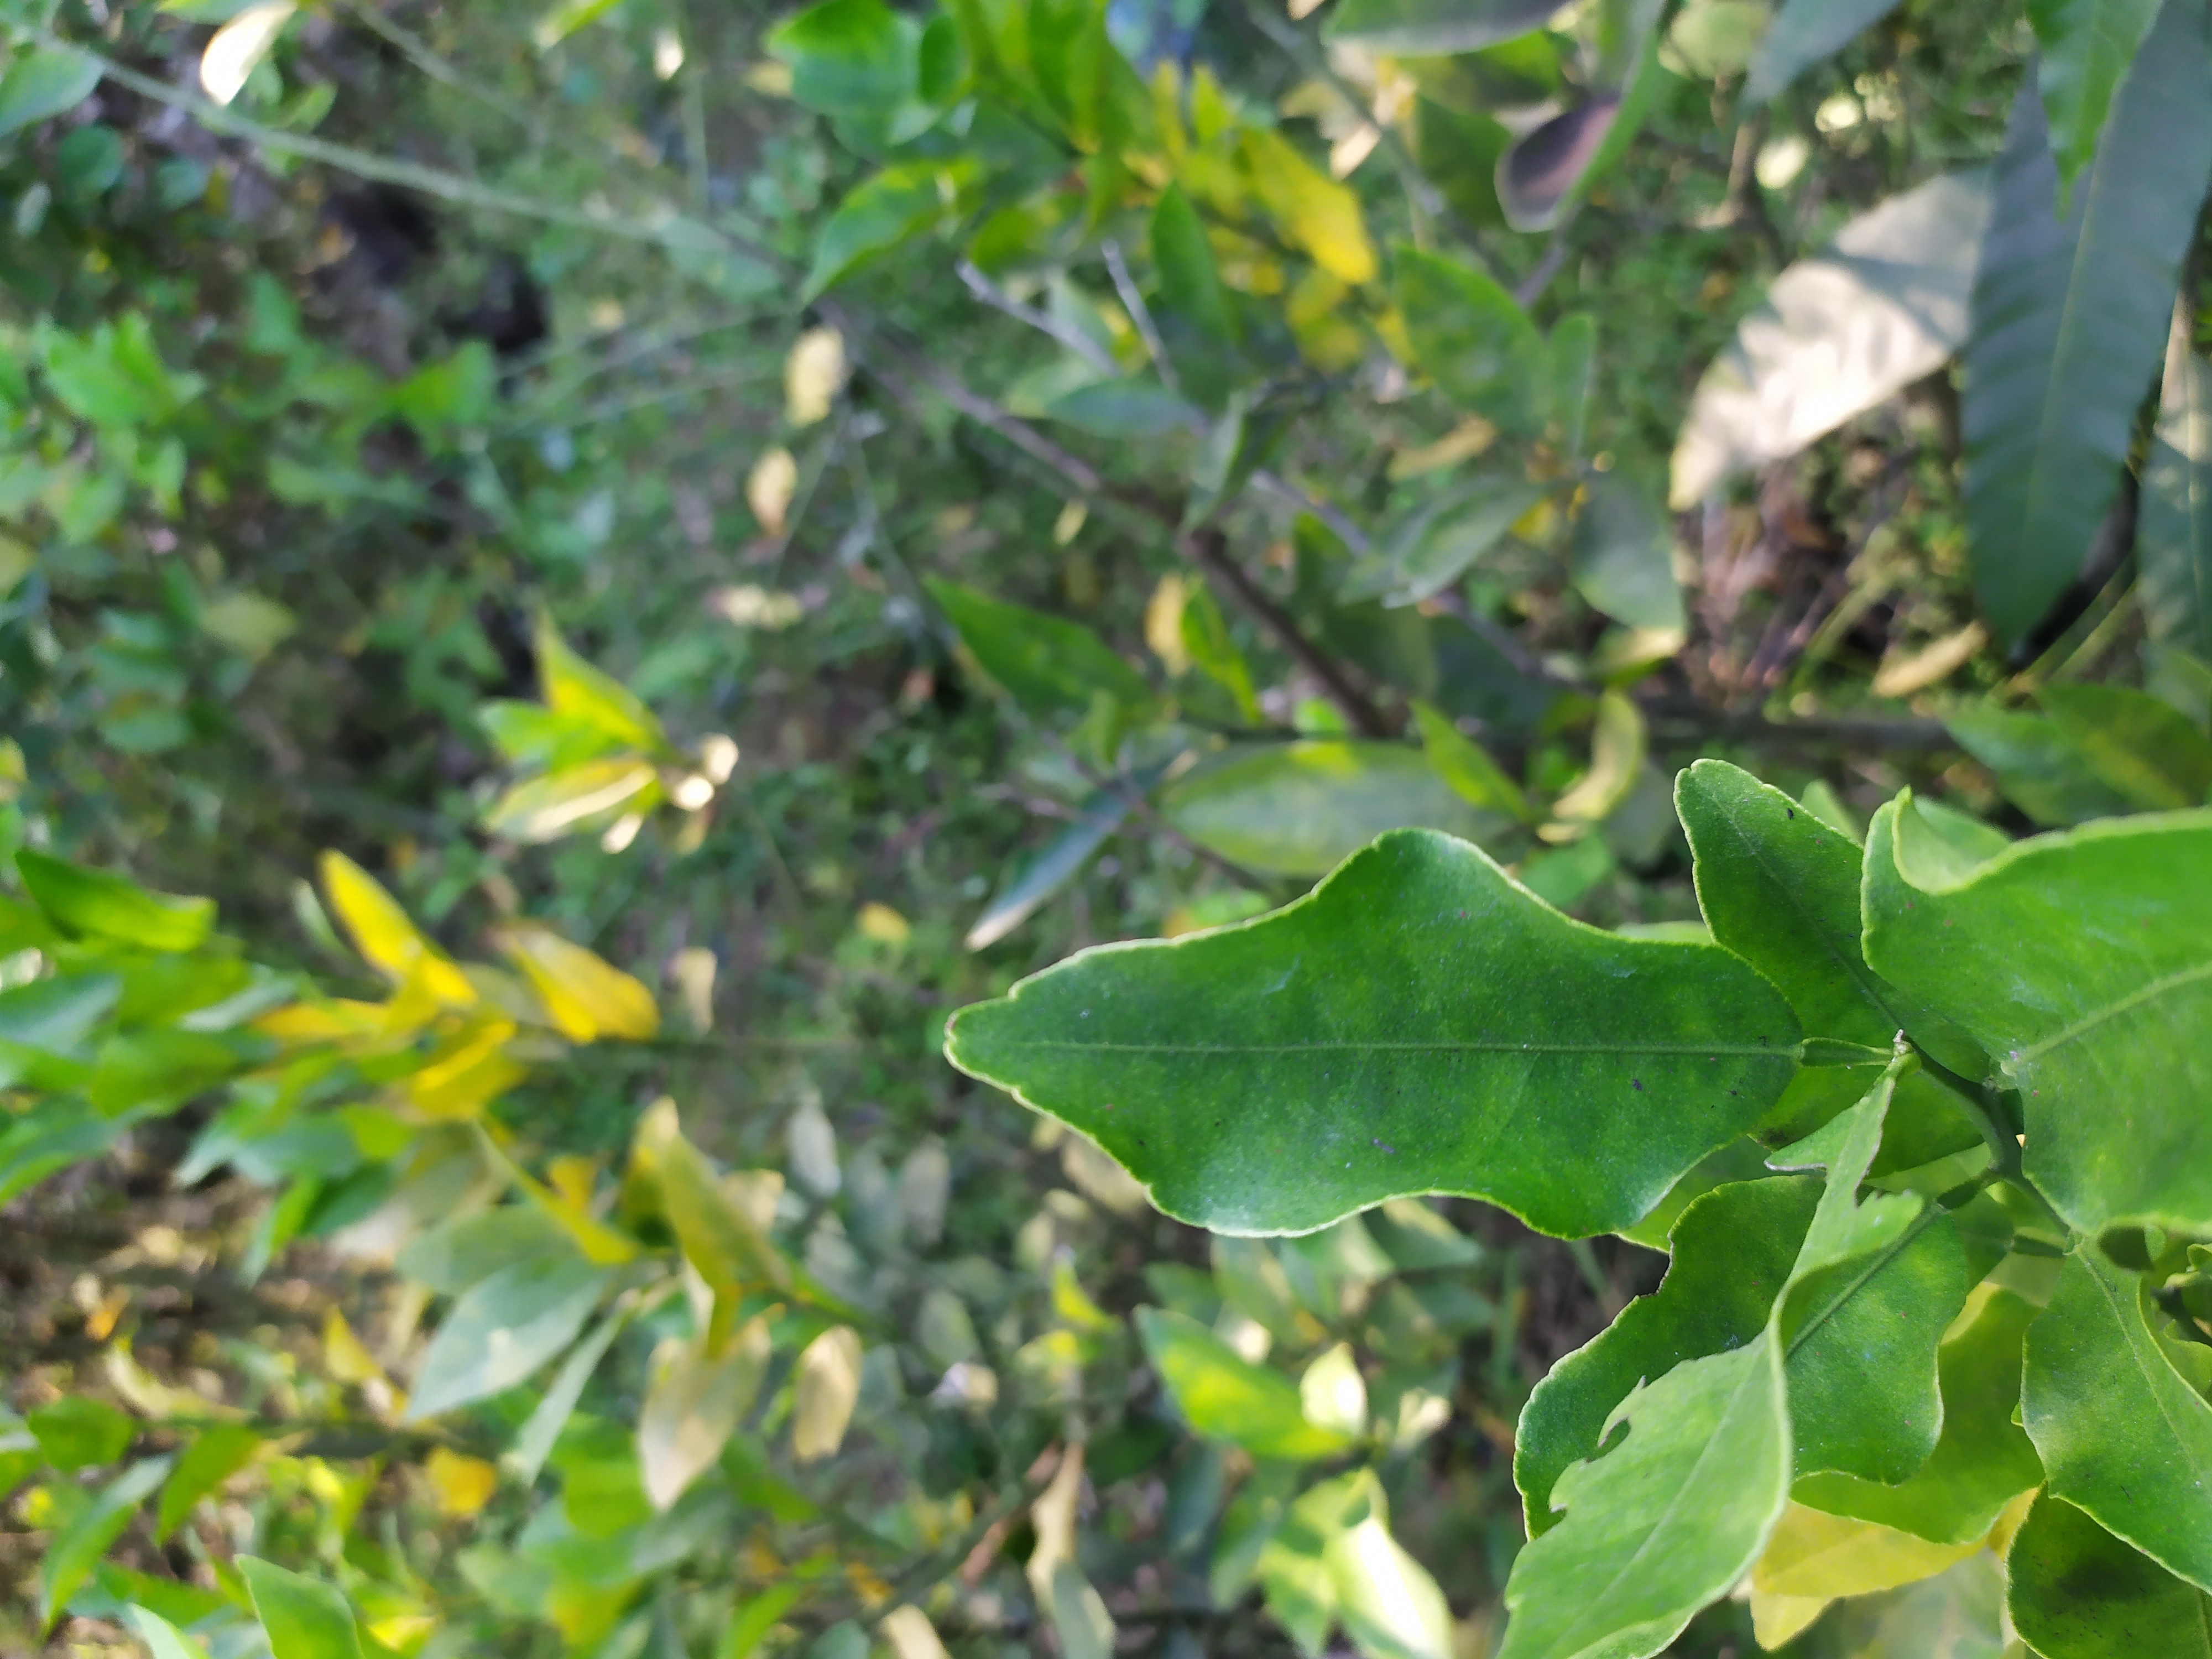
Mandarin leaf variety: Darjeling